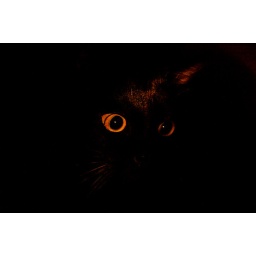
Just playing around with the cam in the middle of the night......and a little flashlight and a black cat :-)